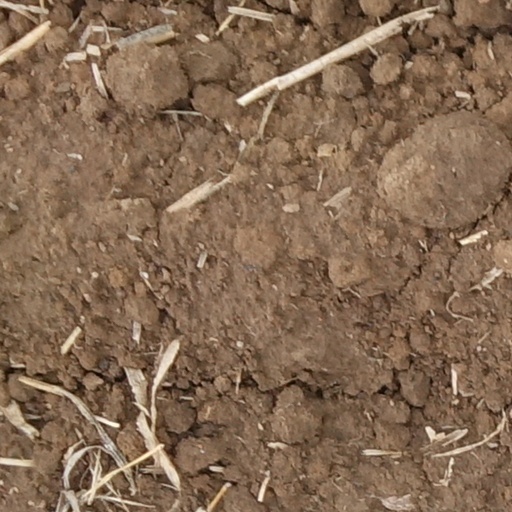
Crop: wheat